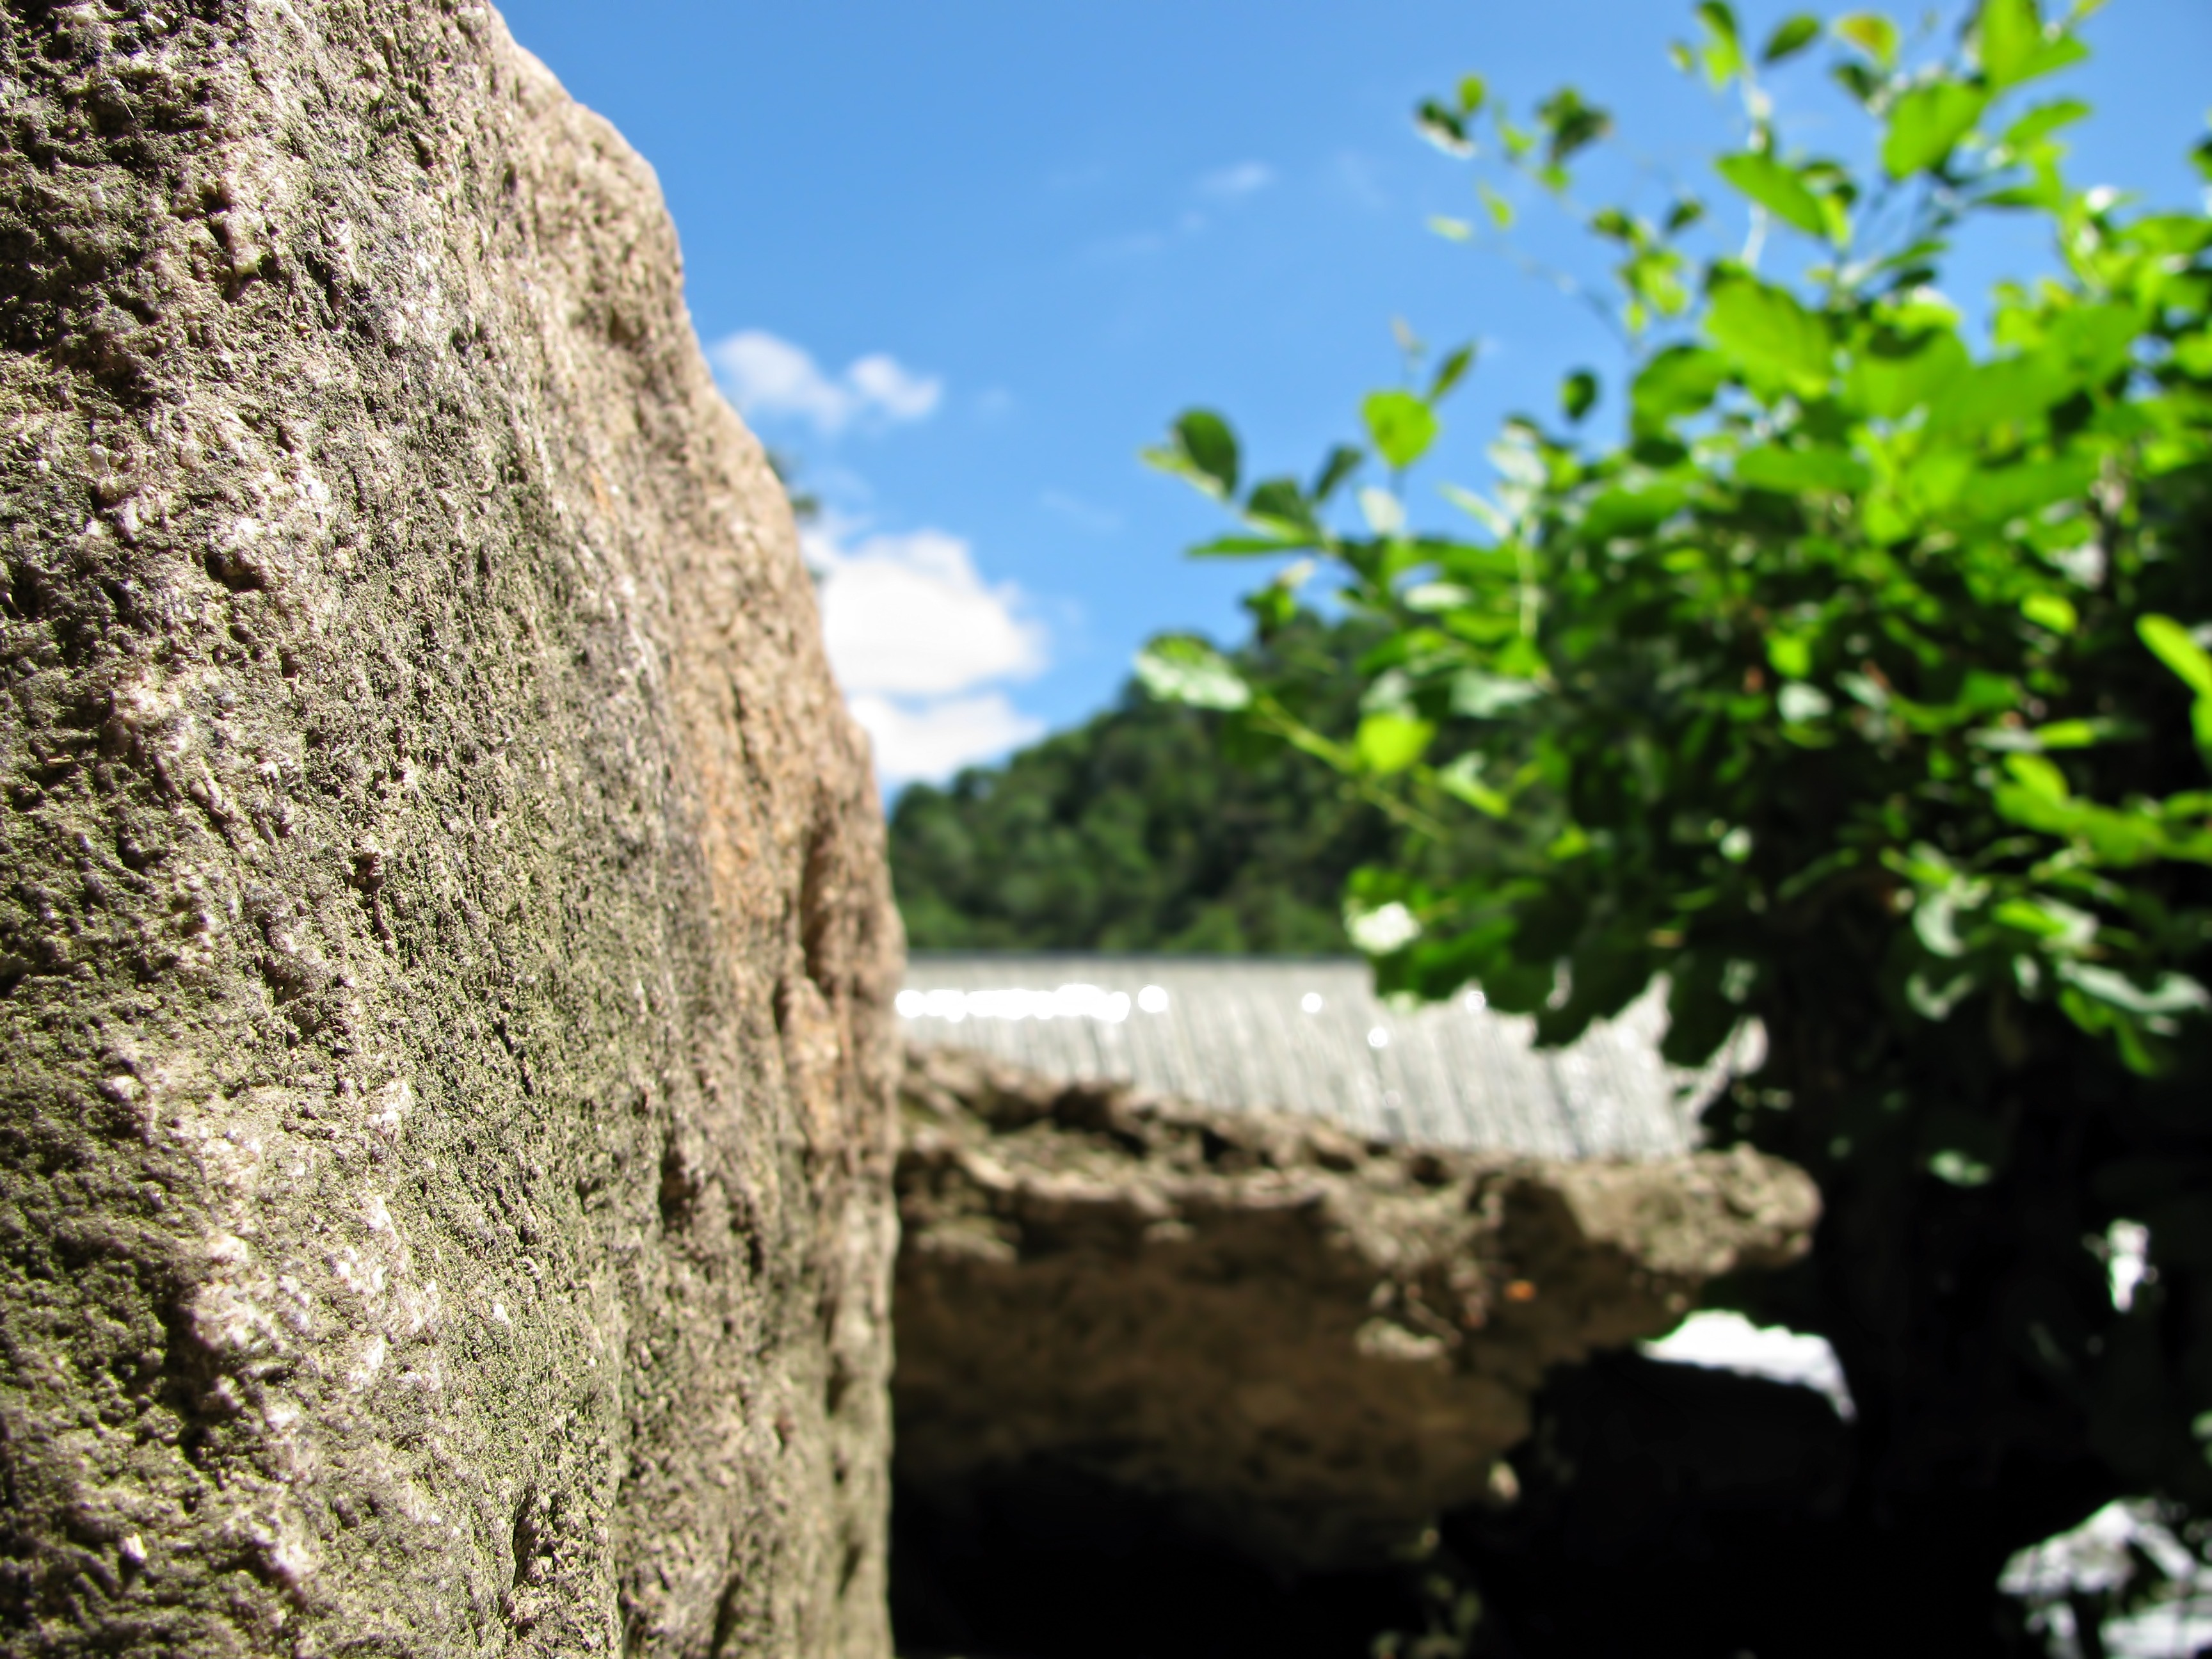
landscape, tree, nature, rock, waterfall, liquid, flower, adventure, river, summer, cliff, flow, cascade, flowing, soil, terrain, natural water, ecosystem, sluice